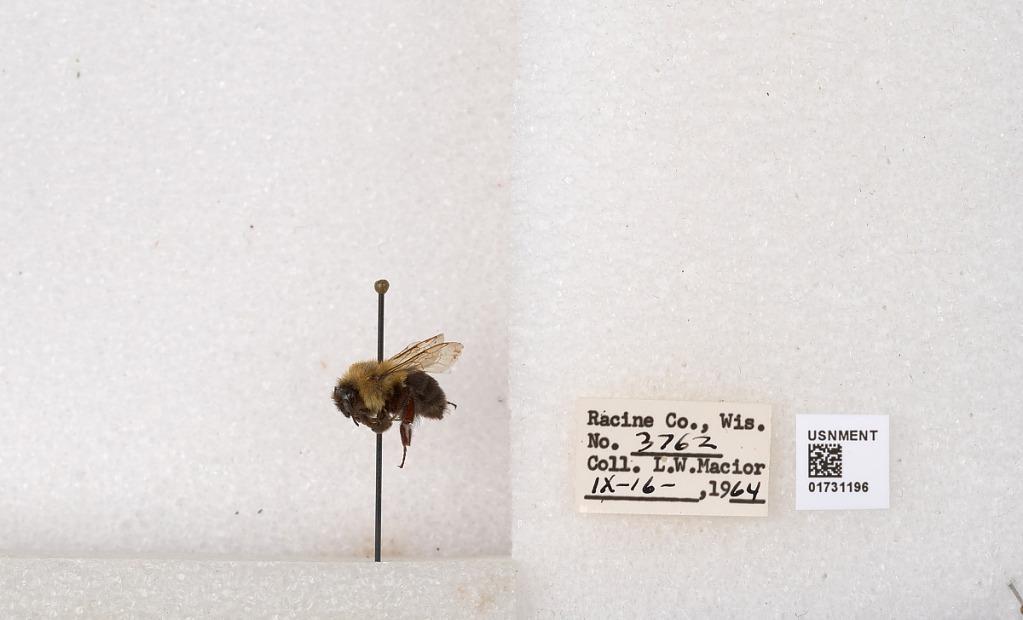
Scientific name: Bombus impatiens Cresson
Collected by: L. Macior
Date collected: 1964-9-16
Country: United States
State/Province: Wisconsin
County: Racine
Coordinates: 42.7299, -87.8123